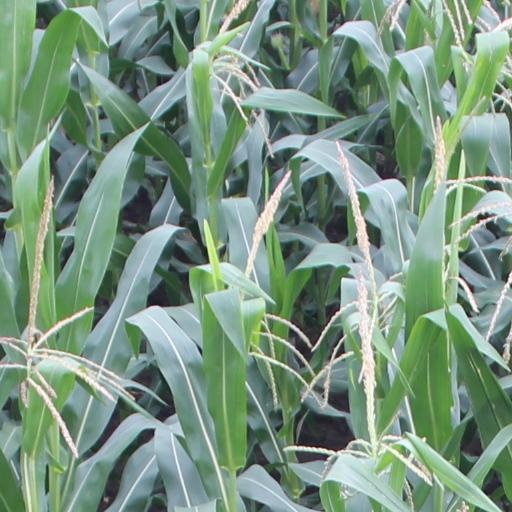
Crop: maize; corn